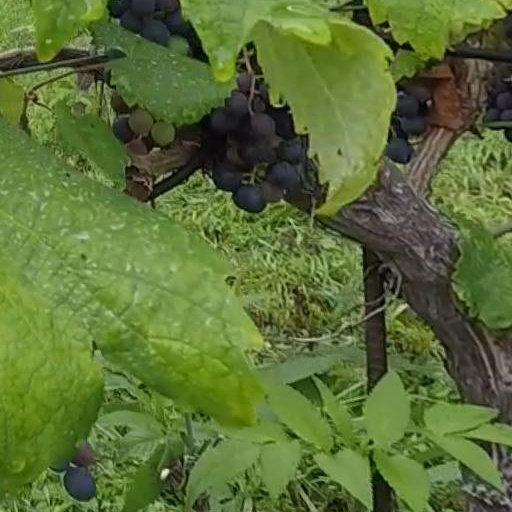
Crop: grape